Karl Patterson Schmidt

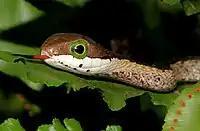
Schmidt died after being bitten by a juvenile boomslang snake.

On September 26, 1957, Schmidt was accidentally bitten by a juvenile boomslang snake ("Dispholidus typus") at his lab at the Field Museum. Marlin Perkins, the director of the Lincoln Park Zoo, had sent the snake to Schmidt's lab for identification. Schmidt wrongly believed that the snake could not produce a fatal dose because of its age and the fact that boomslangs are rear-fanged. The bite occurred because he held the snake in an unsafe manner, "too far behind the head." Boomslang venom causes disseminated intravascular coagulation, a condition in which so many small clots form in the blood that the victim loses the ability to clot further and bleeds to death.